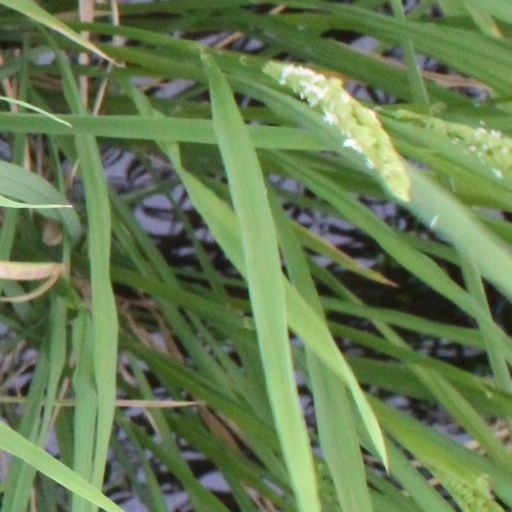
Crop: rice